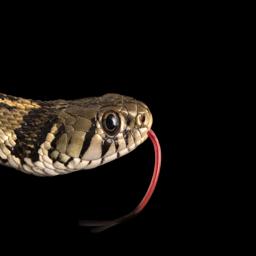
Animal: snakes